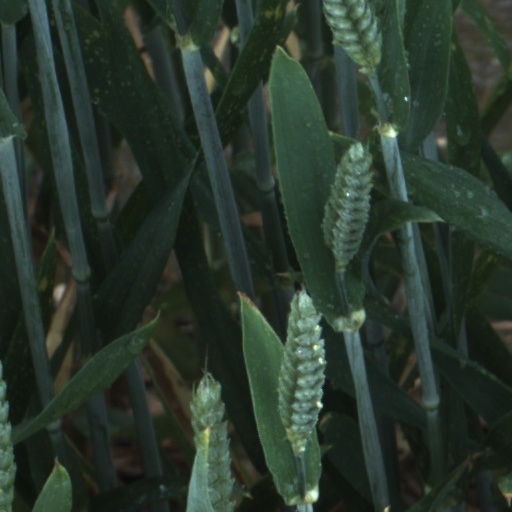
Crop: wheat